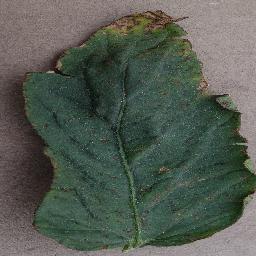
Label: Tomato___Bacterial_spot